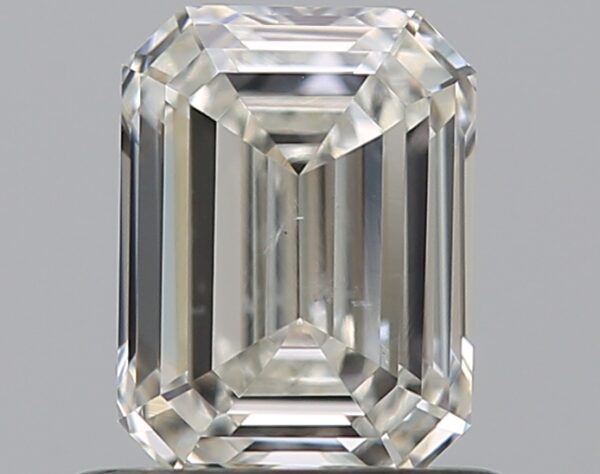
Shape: emerald
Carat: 0.7
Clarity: SI1
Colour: H
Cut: EX
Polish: EX
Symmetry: VG
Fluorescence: N
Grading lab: GIA
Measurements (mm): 5.92 x 4.38 x 2.68